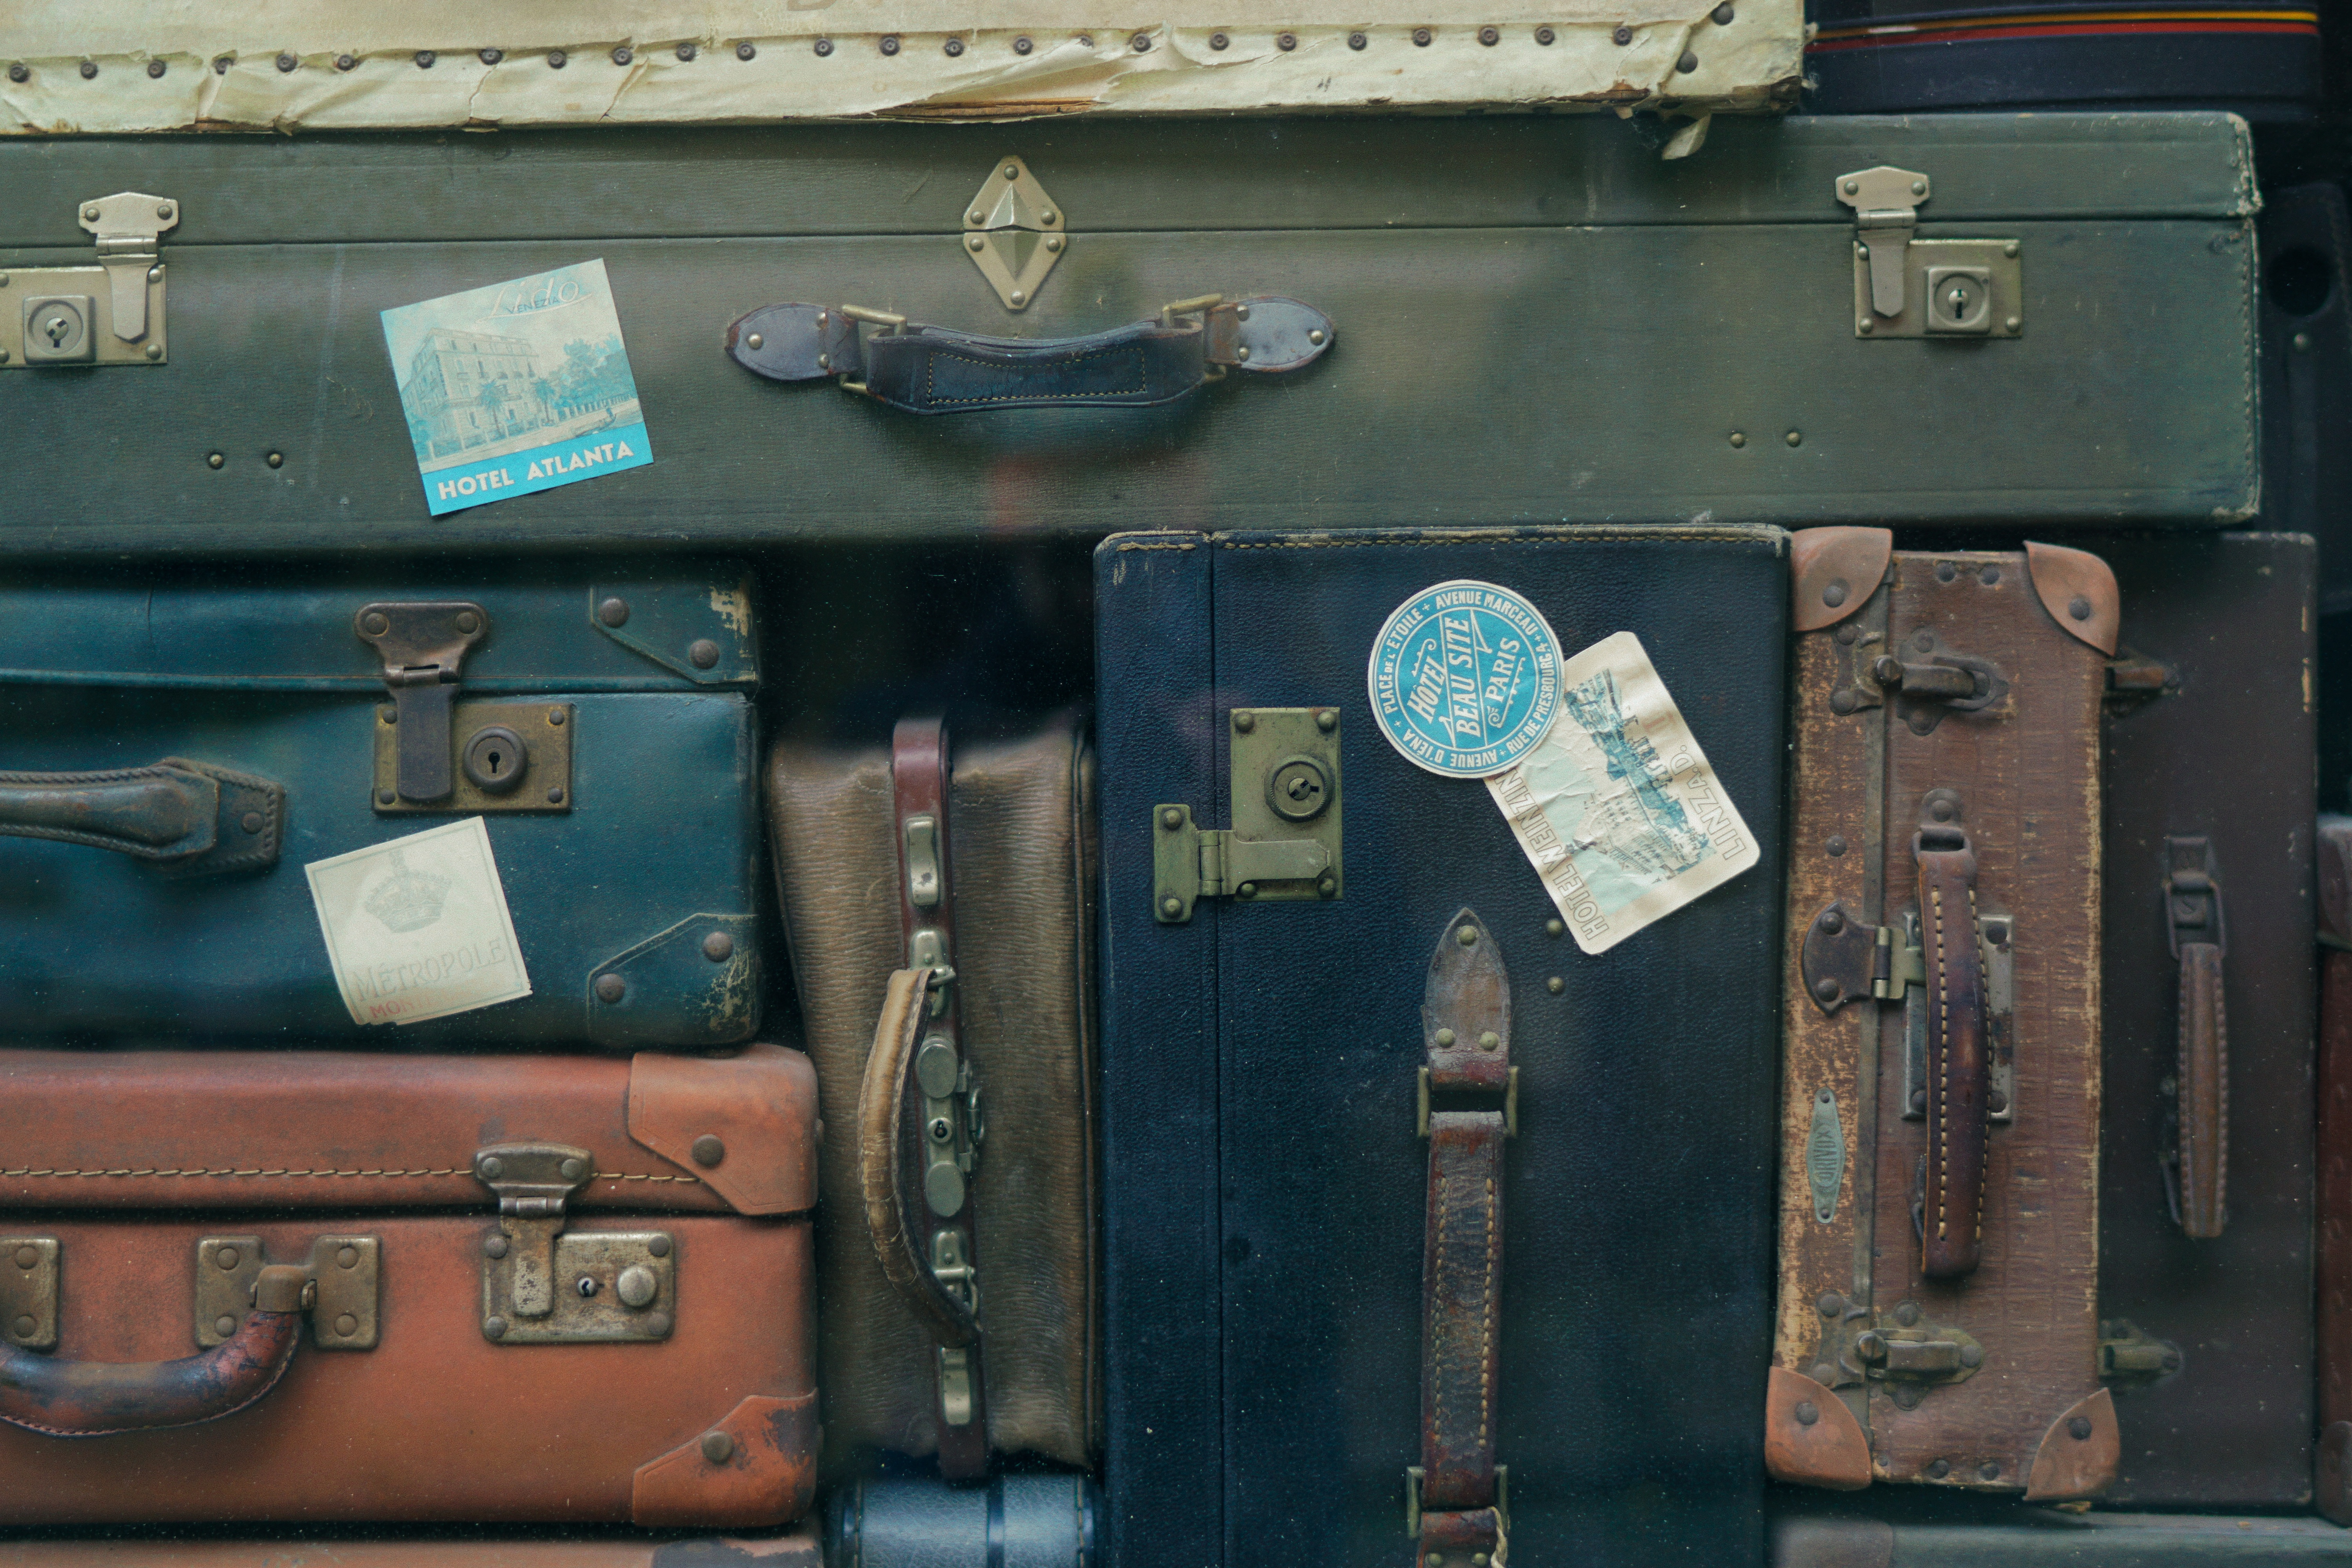
military, vehicle, blue, weapon, suitcase, baggage, firearm, gun accessory